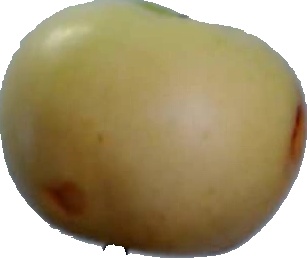
Label: apple_6